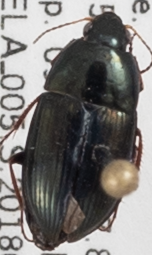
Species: Amara impuncticollis
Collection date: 2018-04-09
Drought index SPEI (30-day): -0.156
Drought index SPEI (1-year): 0.47
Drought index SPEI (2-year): -0.42